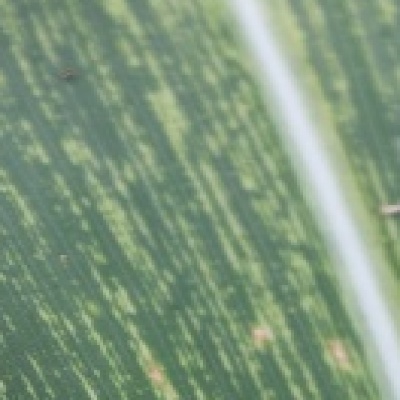
Label: Corn_(Maize)___Maize_Streak_Virus